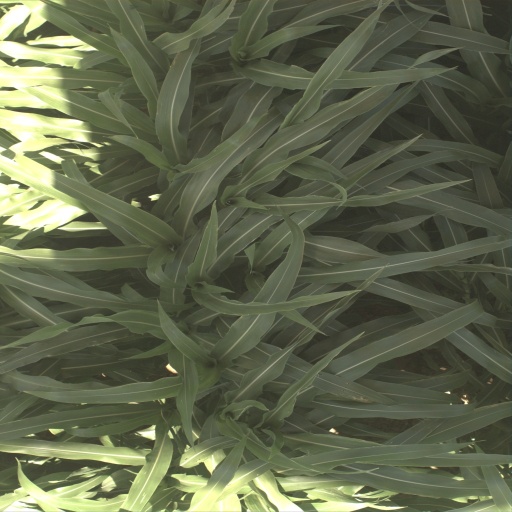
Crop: sorghum